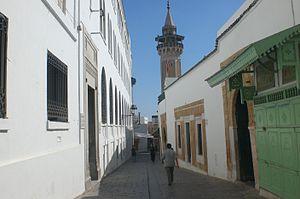
La rue de la Kasbah est une rue de Tunis, capitale de la Tunisie.
Tunis est la ville la plus peuplée et la capitale de la Tunisie. Elle est aussi le chef-lieu du gouvernorat du même nom depuis sa création en 1956. Située au nord du pays, au fond du golfe de Tunis dont elle est séparée par le lac de Tunis, la cité s'étend sur la plaine côtière et les collines avoisinantes. Son cœur historique est la médina, inscrite au patrimoine mondial de l'Unesco.